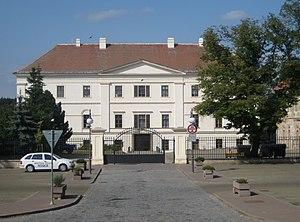
Rosice est une ville du district de Brno-Campagne, dans la région de Moravie-du-Sud, en République tchèque. Sa population s'élevait à 6 237 habitants en 2019.